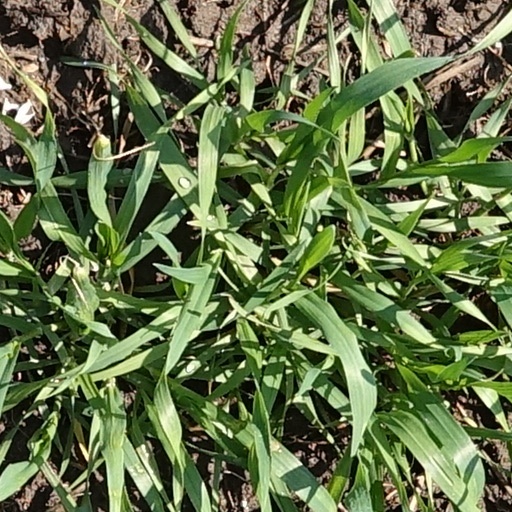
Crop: wheat